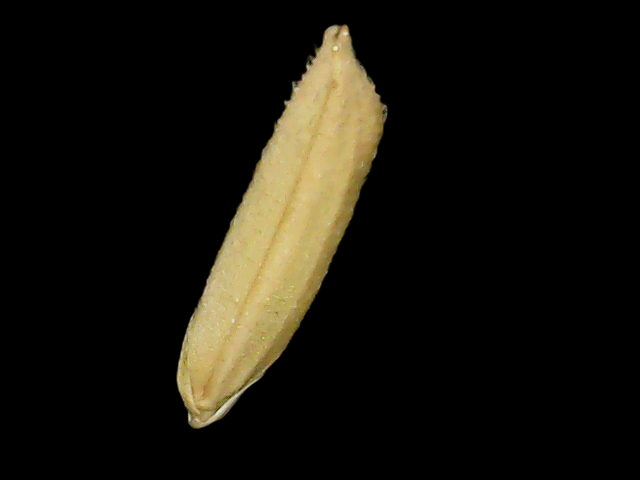
Rice variety: Binadhan19